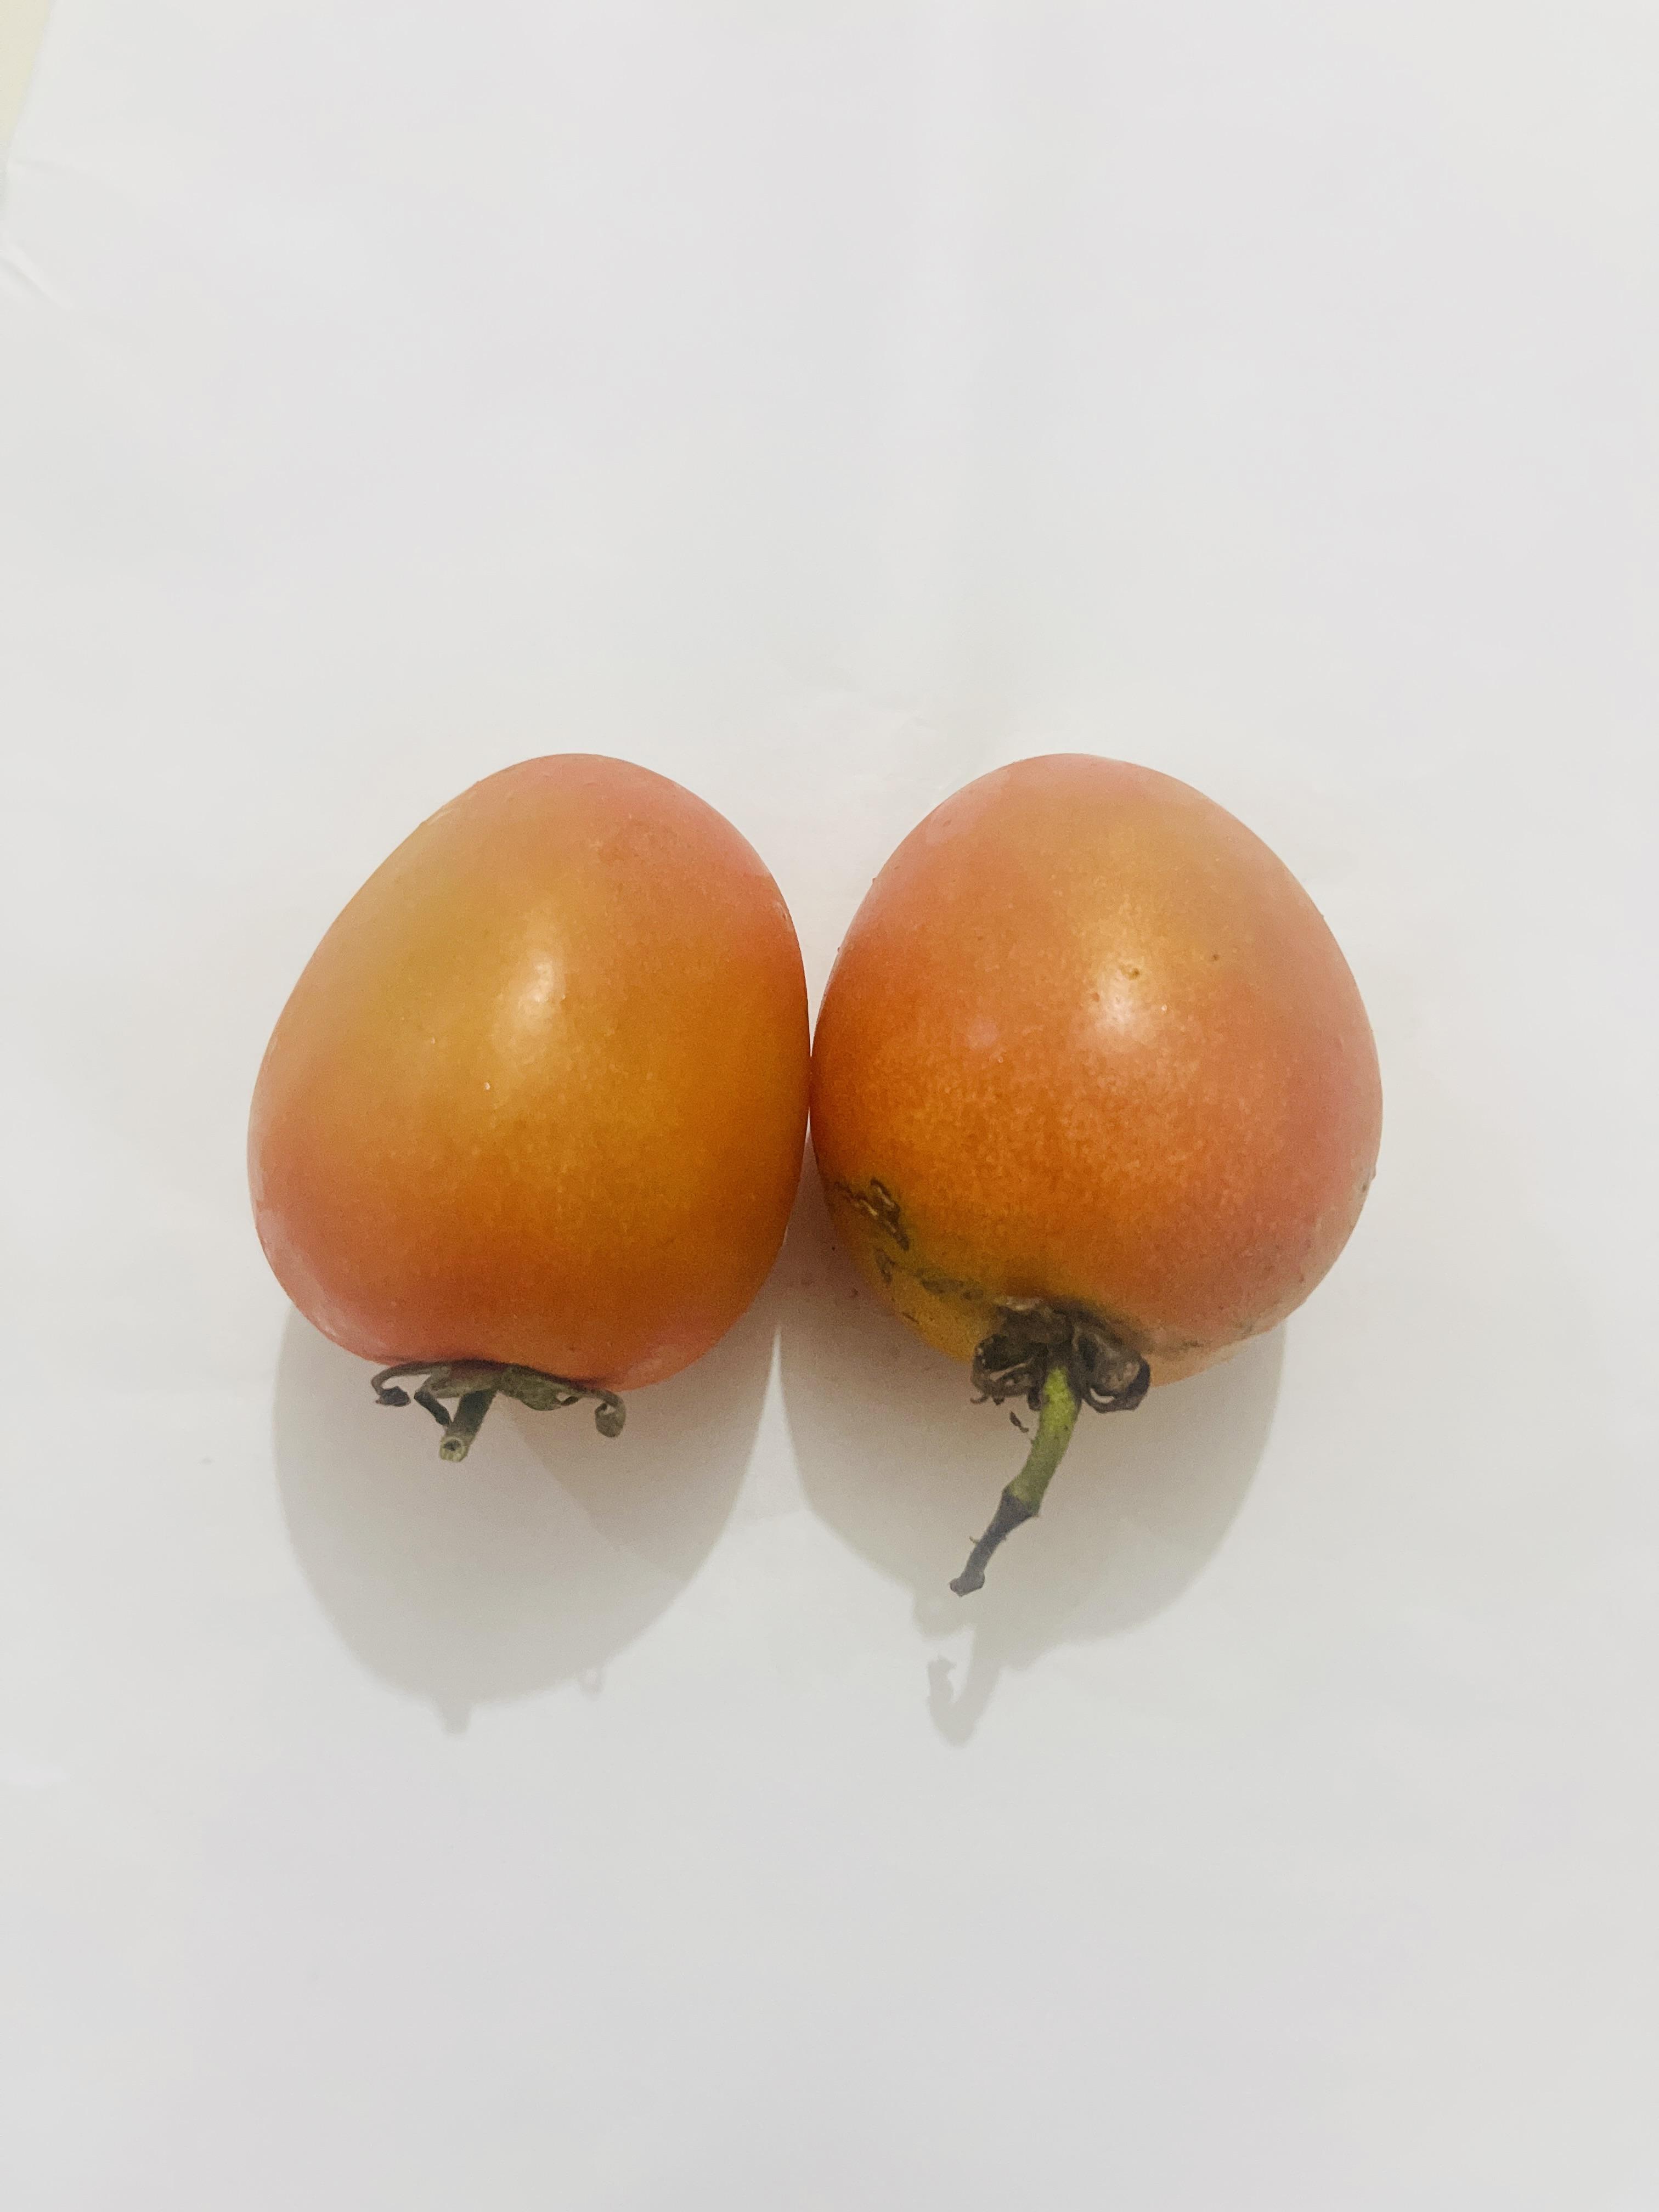
Label: Tomato